Themmangu Paattukaaran

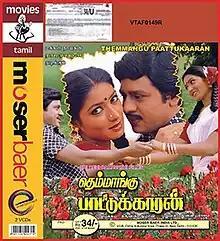
VCD cover

Themmangu Paattukaaran is a 1997 Indian Tamil-language film, written and directed by Gangai Amaran in his last directorial venture. The film stars Ramarajan, Aamani, Goundamani and Senthil. It was released on 30 October 1997, during Diwali.